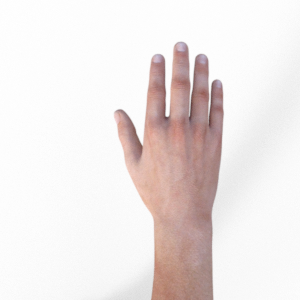
Label: paper